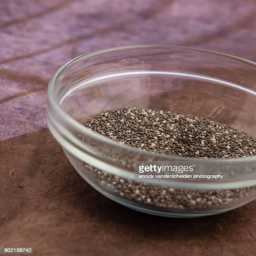
chia seeds in a glass bowl .